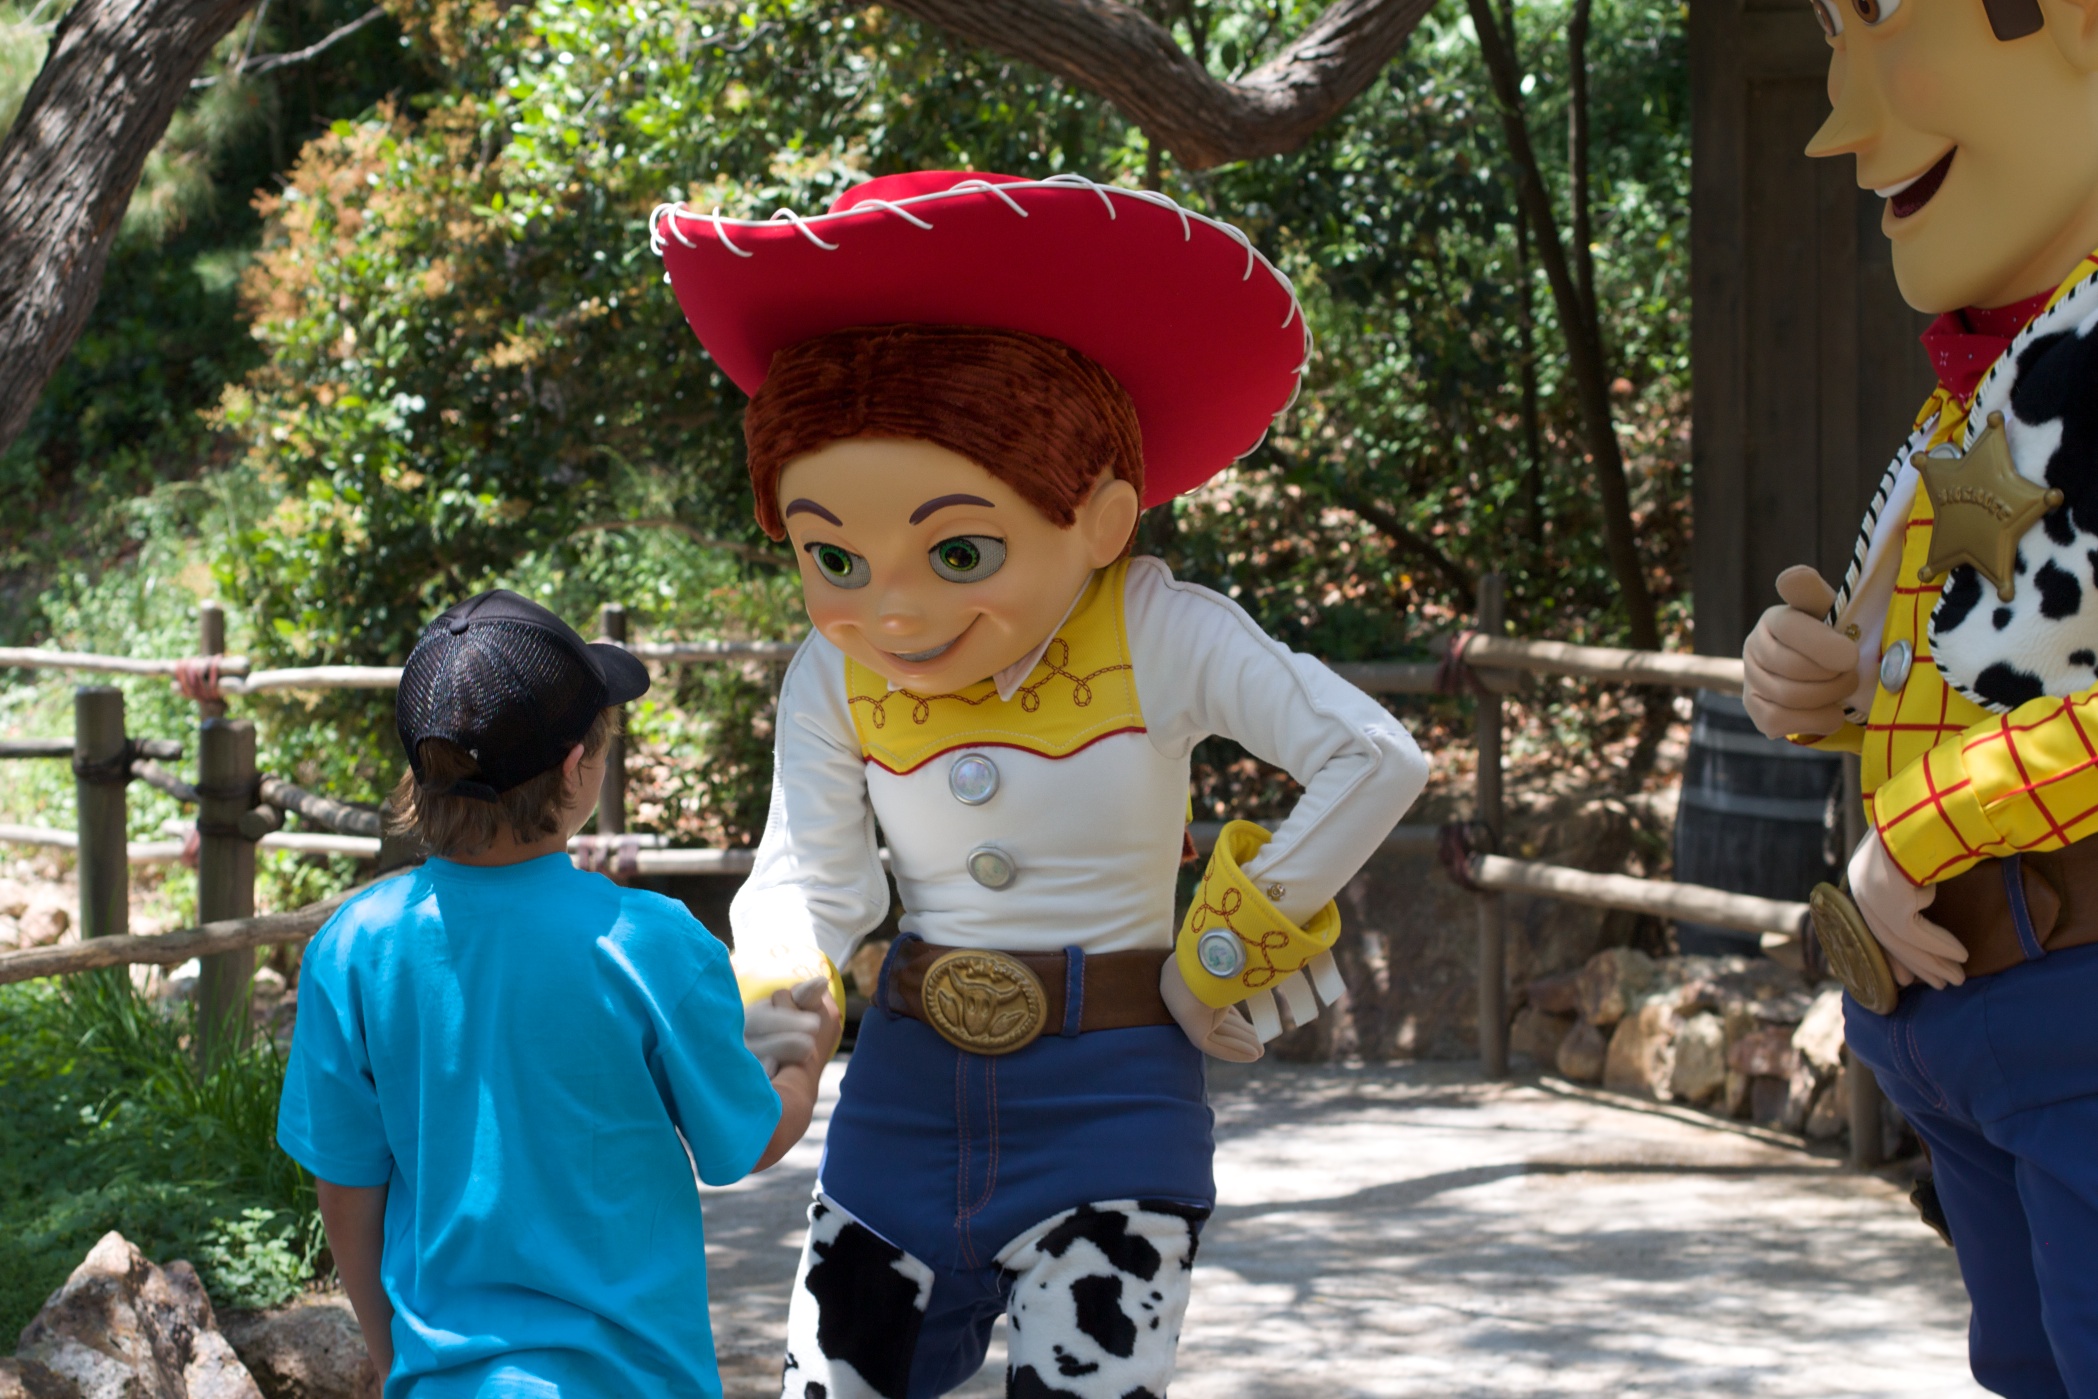
people, play, child, disney, toddler